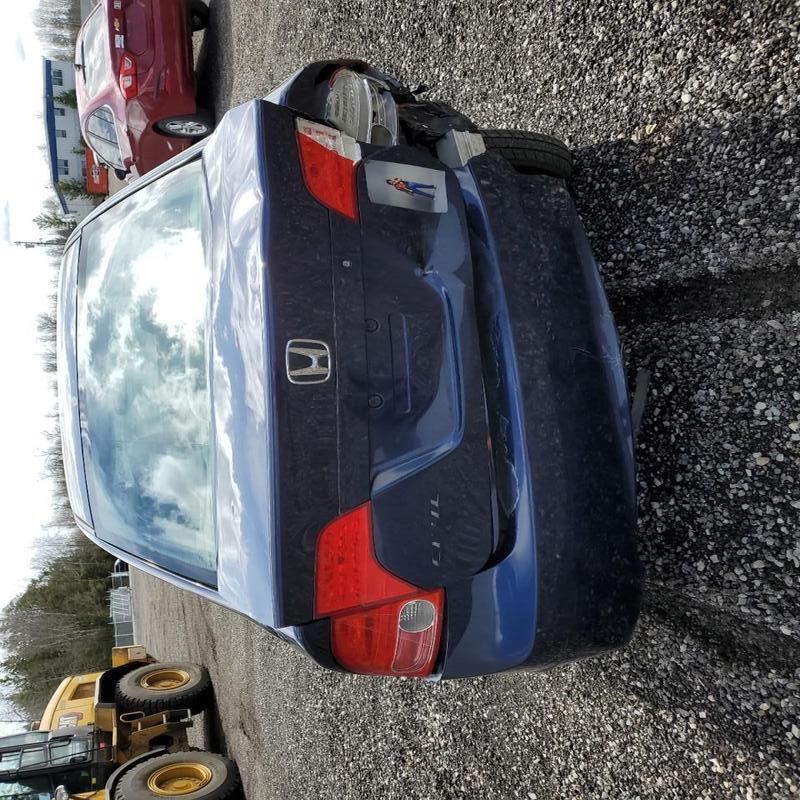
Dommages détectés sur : malle, feu arrière droit, pare-choc arrière, plaque d'immatriculation arrière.
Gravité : majeur